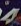
Number: 4